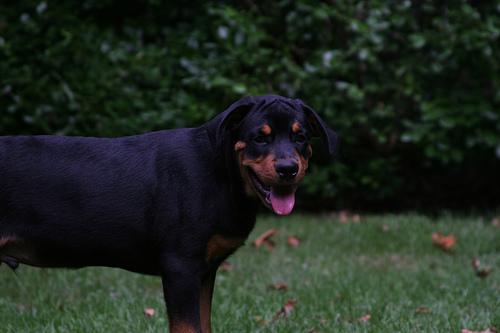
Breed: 224-n000060-Rottweiler